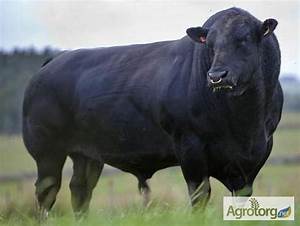
Label: mucca